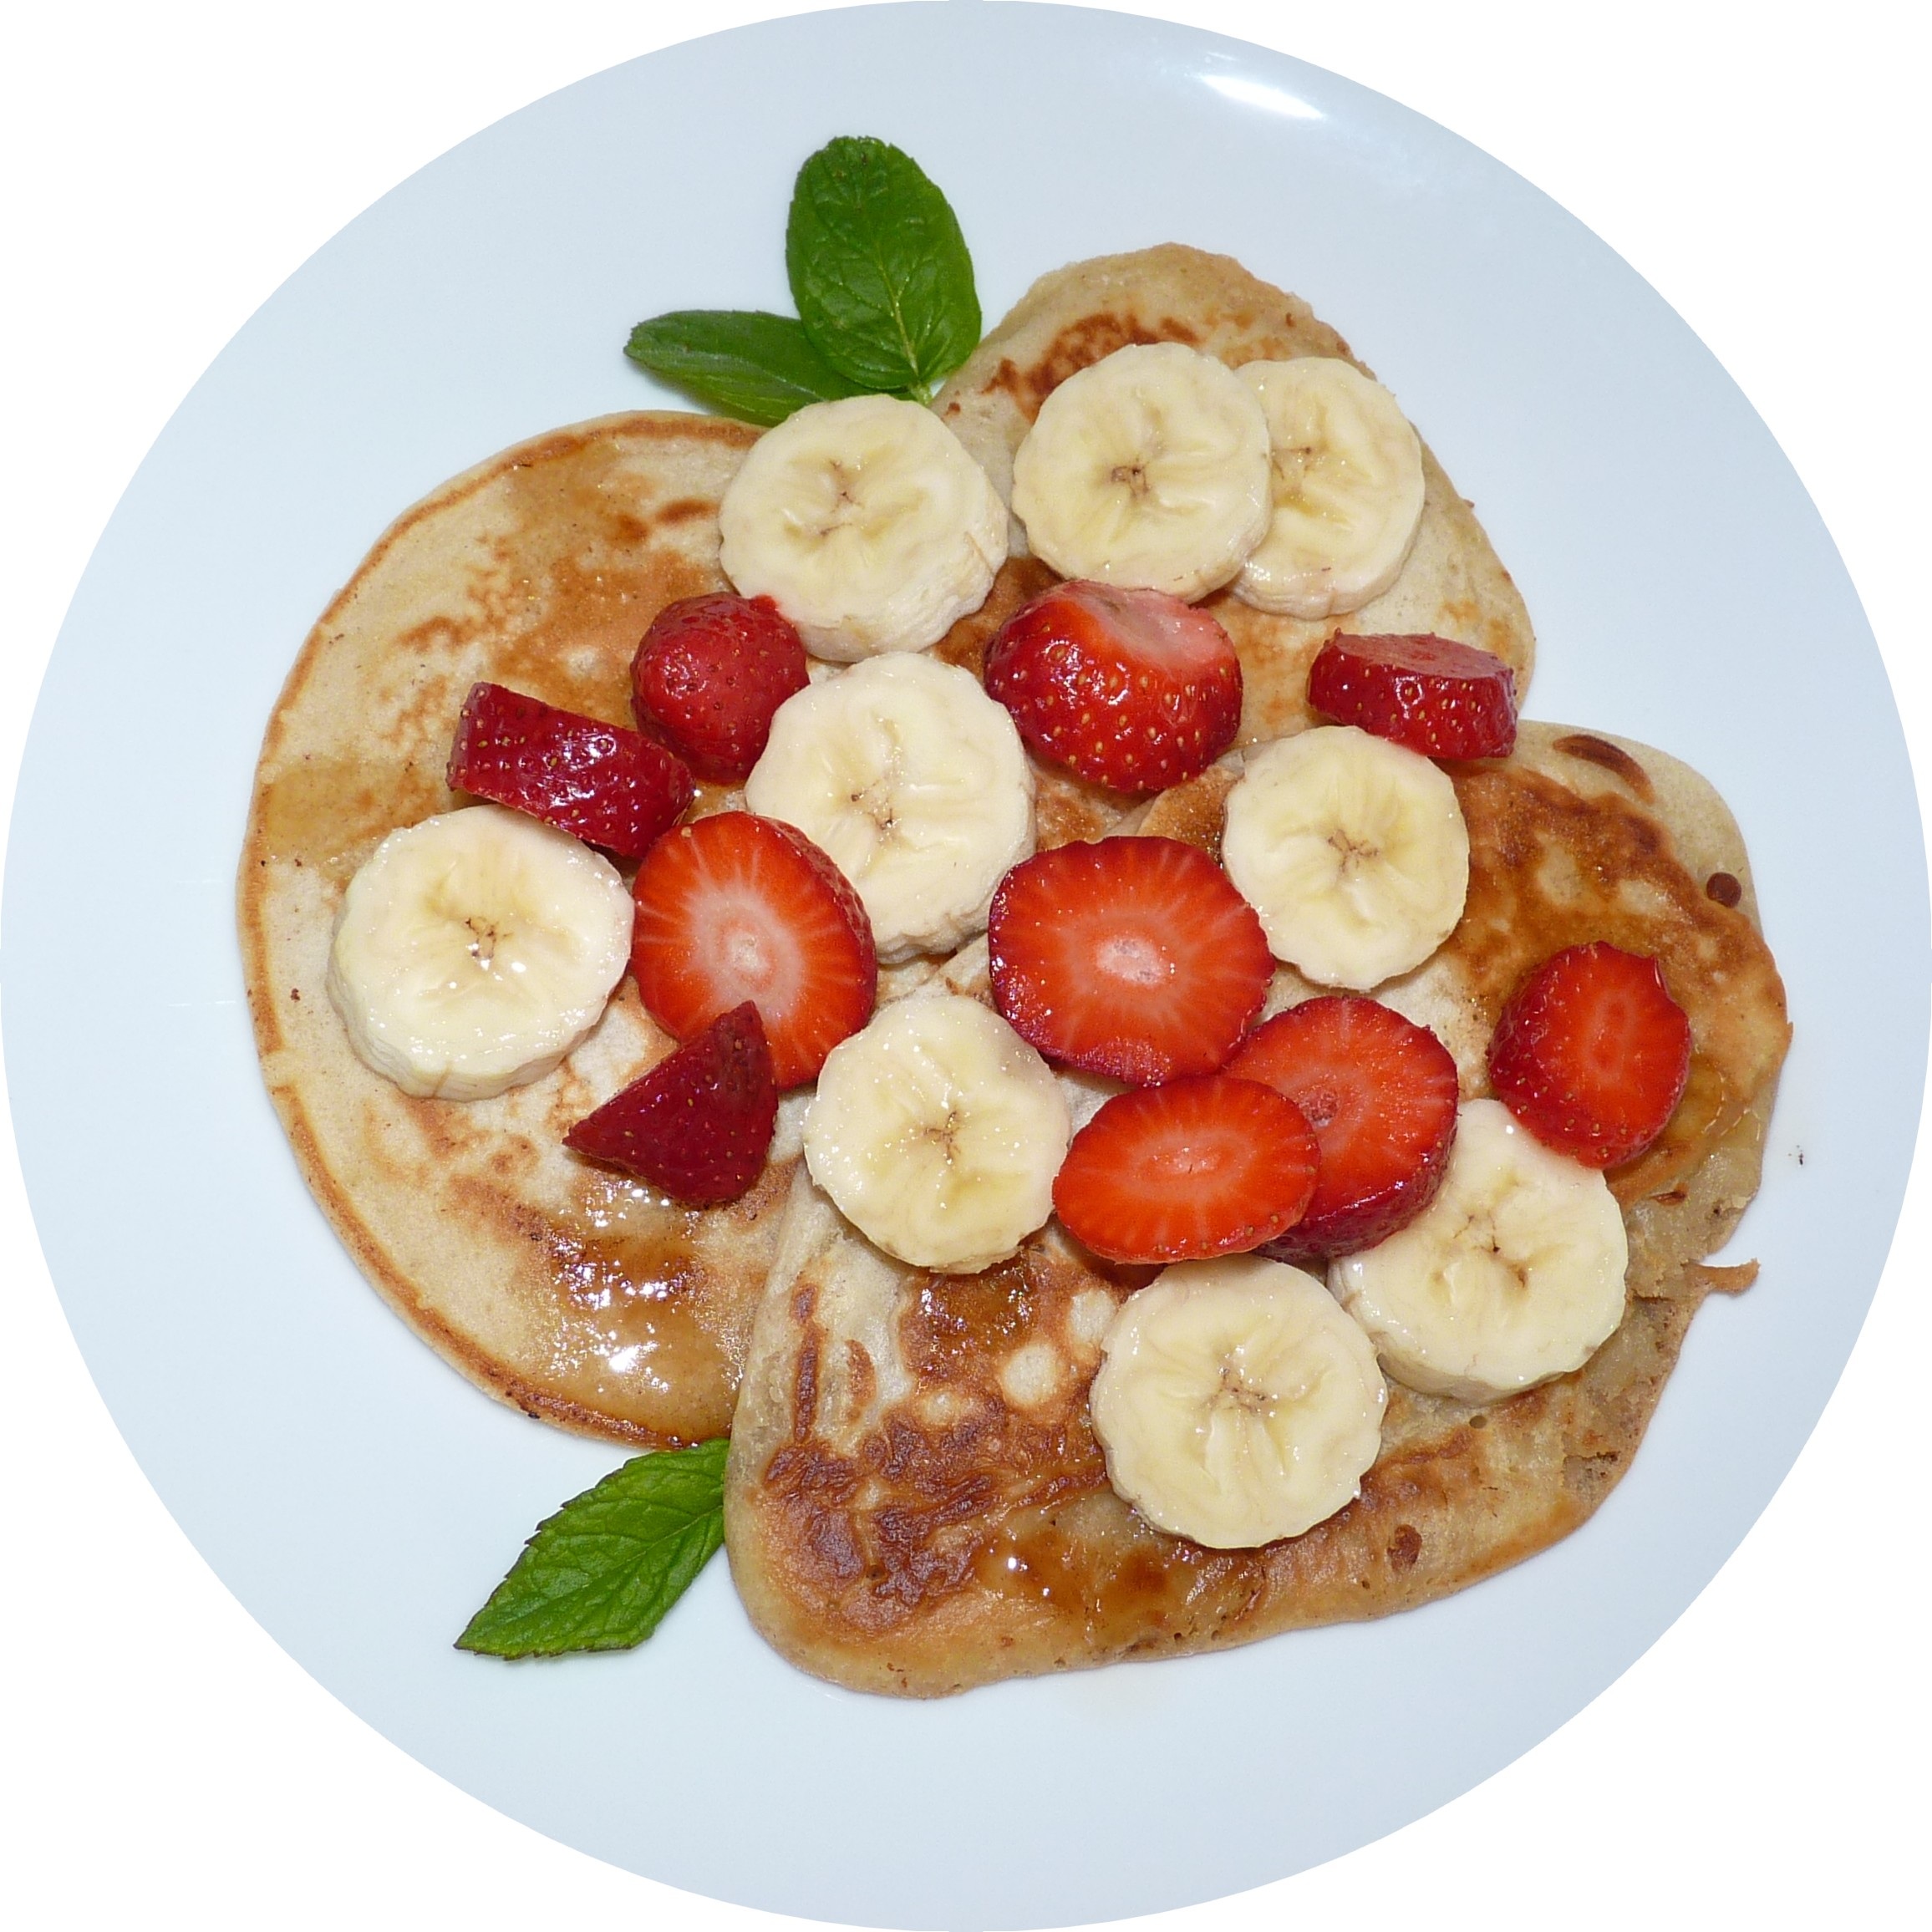
dish, meal, food, produce, breakfast, cuisine, vegetarian food, pancakes